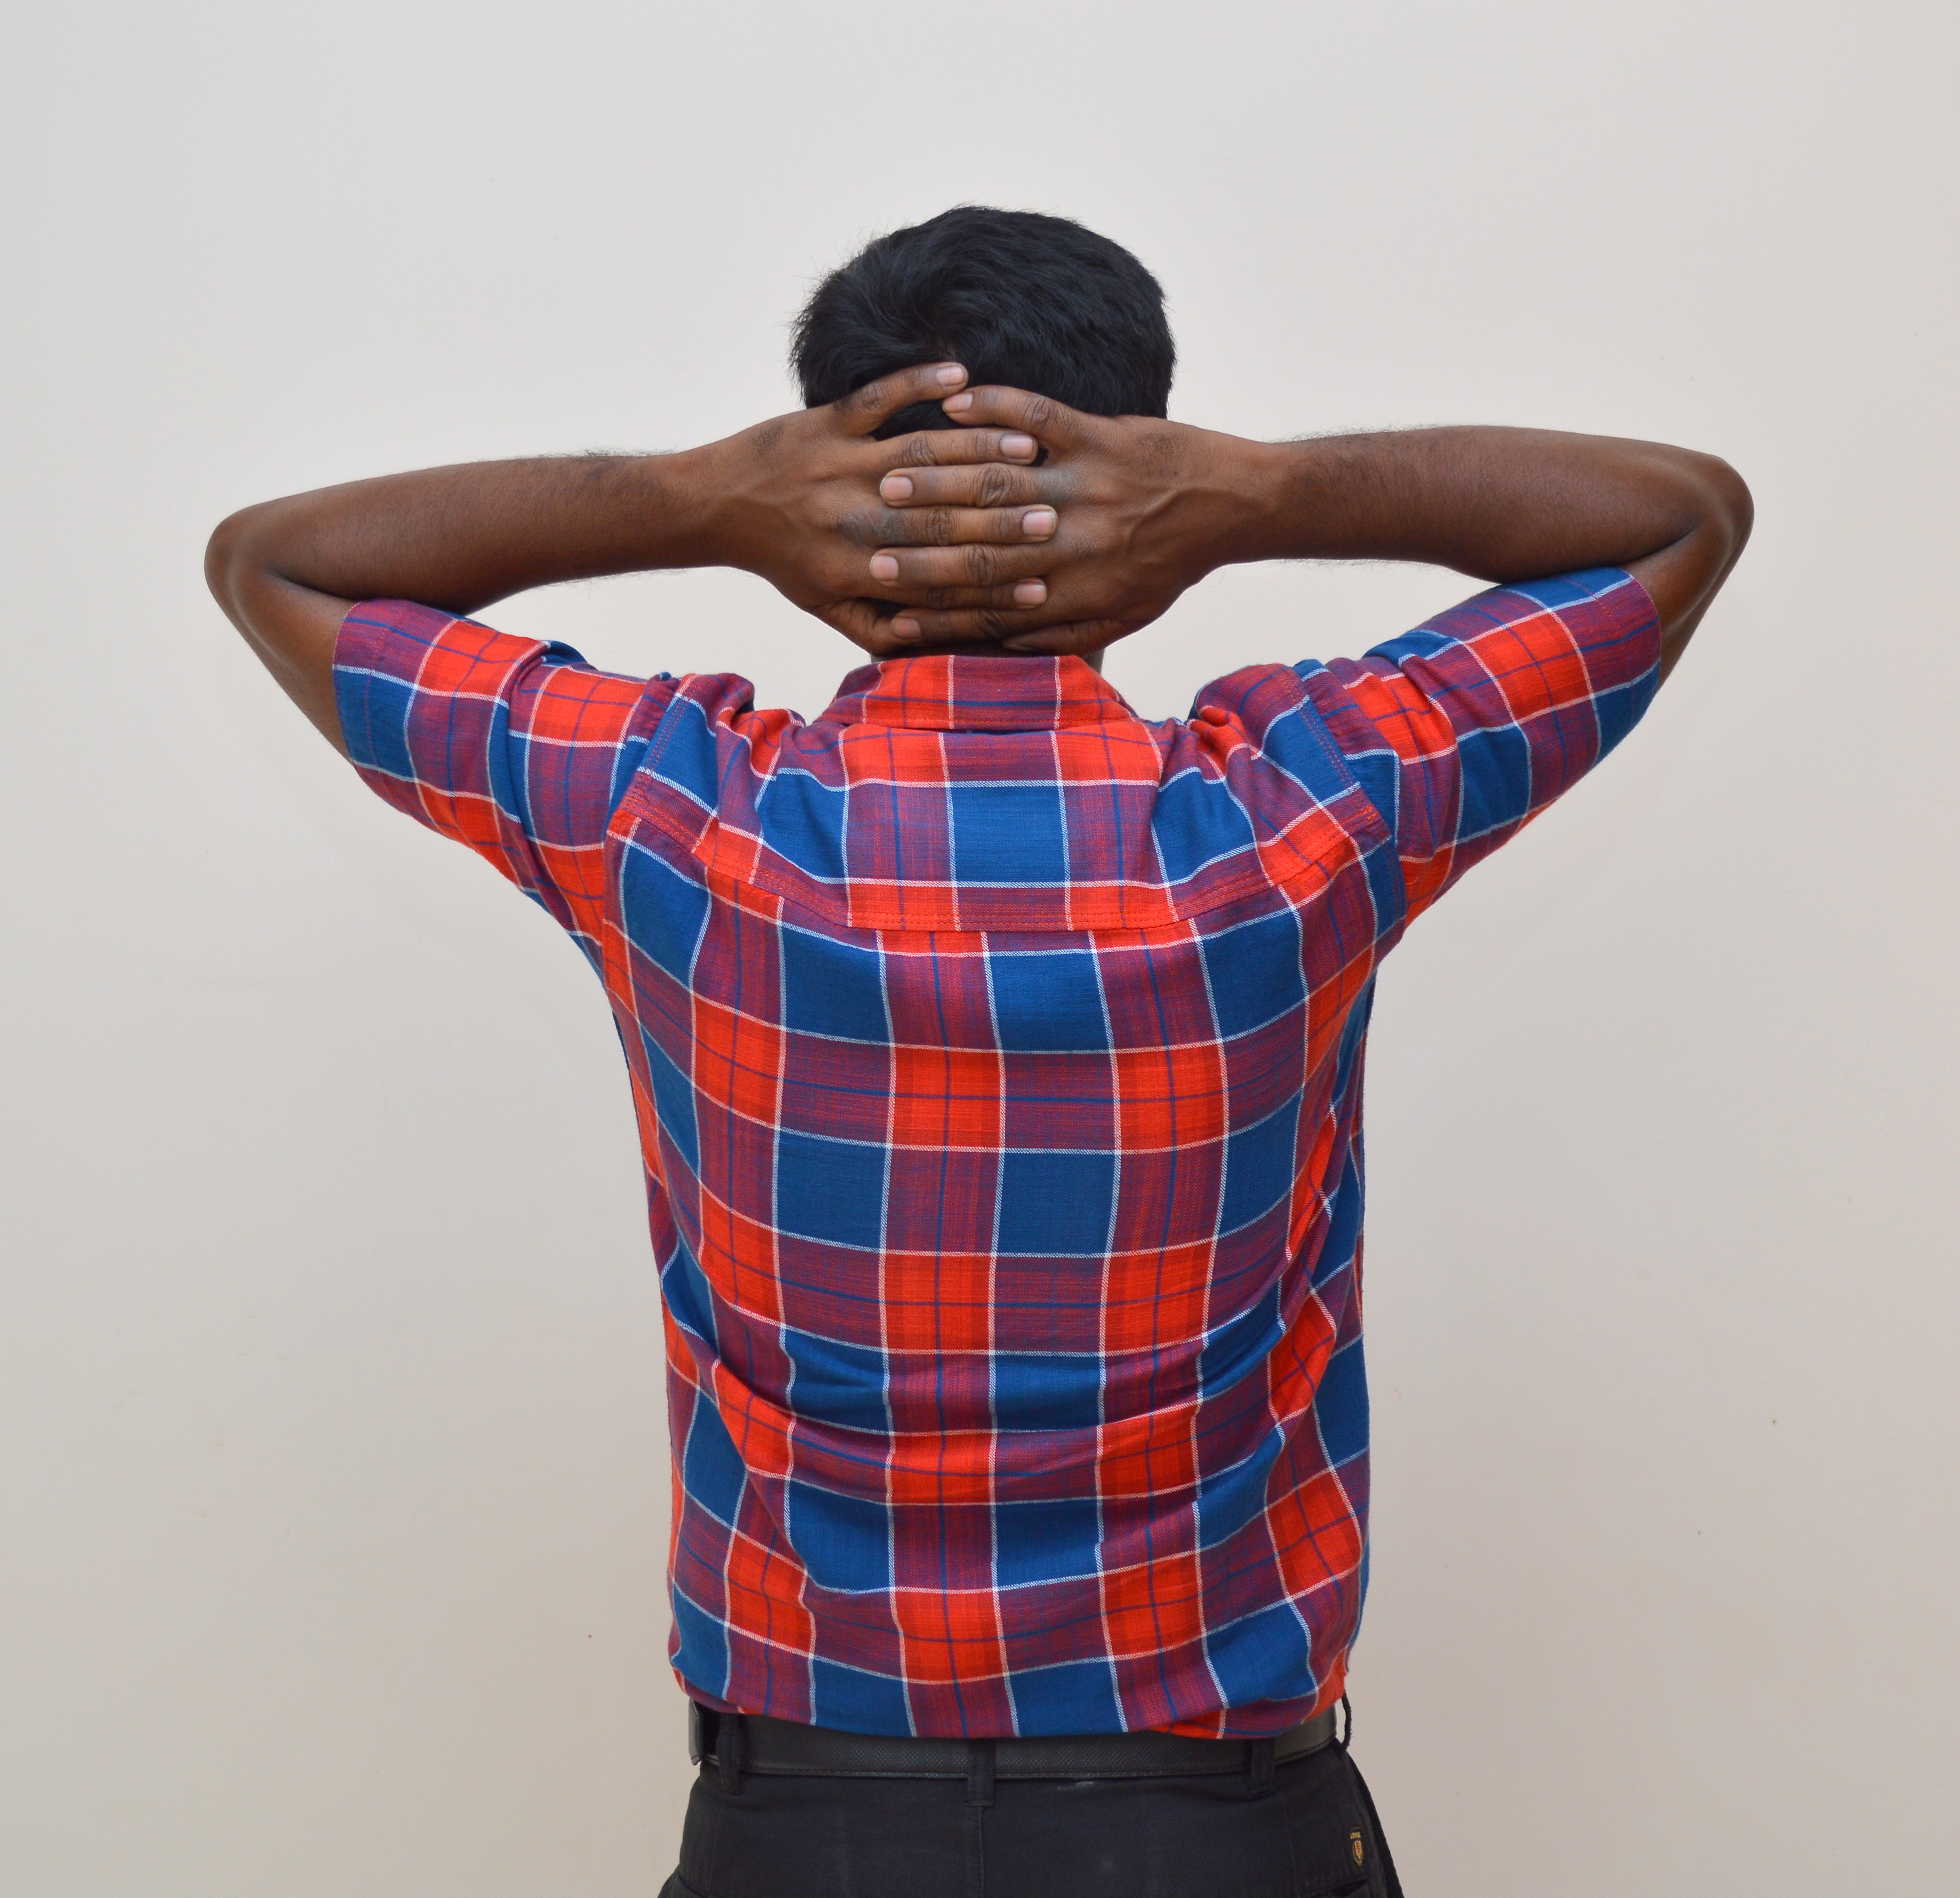
pattern, red, blue, clothing, plaid, arm, muscle, textile, design, t shirt, unhappy man, tartan, stressed man, disappointing, frustrated man